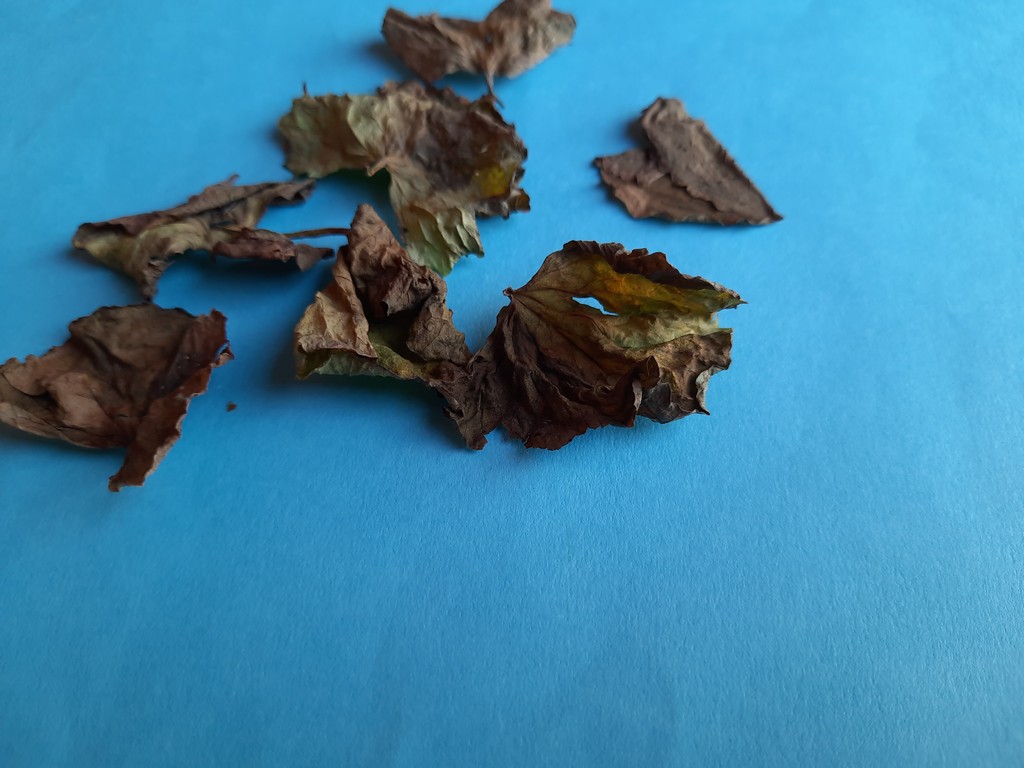
Label: Dried